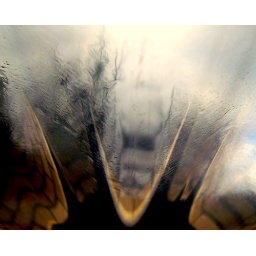
distortion in original photograph of reflections on and background through corrugated plastic roof of shadehouse